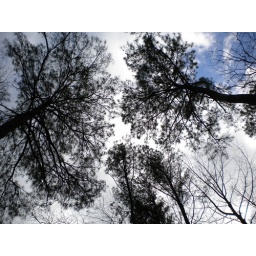
pine trees in my parents' yard